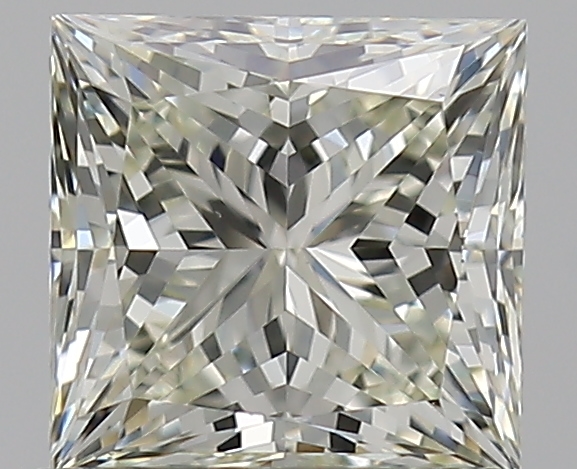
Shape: princess
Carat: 0.7
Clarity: VS1
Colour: L
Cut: EX
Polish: EX
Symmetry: EX
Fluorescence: F
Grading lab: GIA
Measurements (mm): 4.86 x 4.72 x 3.47